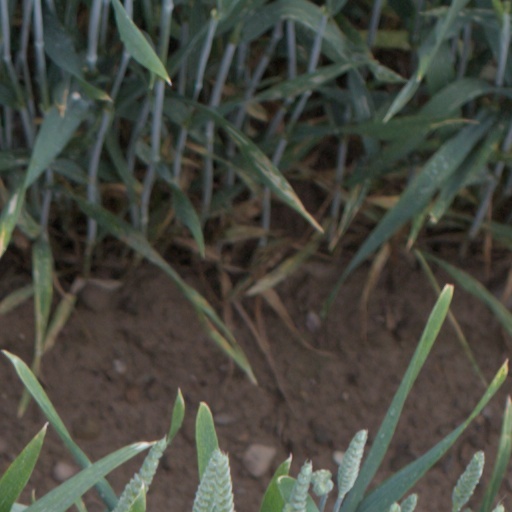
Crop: wheat